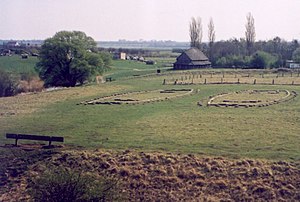
Trelleborg (ringborg) / Trelleborge
Trelleborg ved Slagelse.
Trelleborgene er ringborge, som blev opført med et formodet militært formål i det danske område i vikingetiden. De er dateret til sidste halvdel af 900–tallet og har en ensartet grundplan: En præcist udformet cirkulær vold, en port i hvert af de fire verdenshjørner, en borgplads, som er opdelt i fire ens dele af to veje, der var vinkelrette gennem borgenes centrum, samt bygninger, der er udformet som firelængede gårde. Andre typer ringborge kan også være forsynet med volde, men er ikke fuldstændigt cirkulære af form med porte placeret i verdenshjørnerne.